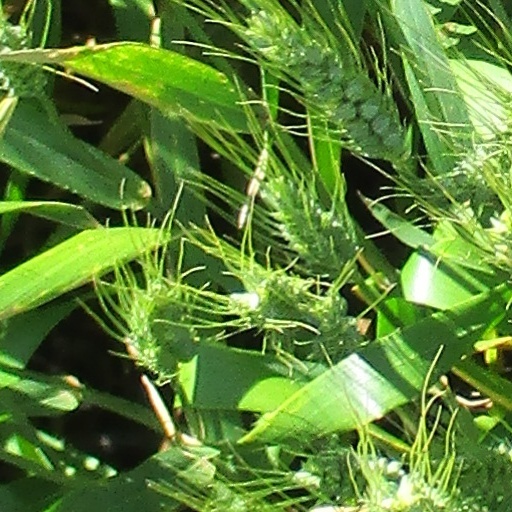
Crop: wheat